Andrew Lesuuda

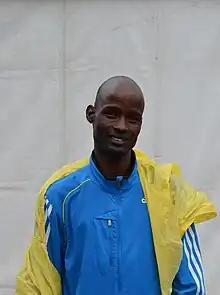
Andrew Lesuuda (October 2011)

Andrew Lesuuda Papassio (b. 1981-04-15) is a male long-distance runner from Kenya.